Crickets as pets

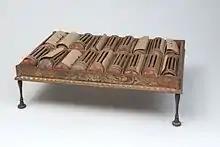
A set of small tube-like cages for fighting crickets

The short life span of a cricket necessitates frequent replacement of aging insects. The crickets sold in present-day China are usually caught in the wild in remote provinces. Earlier, most crickets sold in major cities were caught in the nearby countryside, but in the 21st century a local catch, or "dichong", is extremely rare. The majority of crickets sold in Shanghai in the 1990s and the 2000s came from rural Ningjin County in Shandong, where cricket hunting became a second job for local peasants. Practically all people of Ningjin—men and women of all ages—engage in the cricket business. A peasant usually makes around 70 yuan per night, and 2000 yuan per season. A very good season can bring a family over 10,000 yuan ($1,210).